Vaiuru

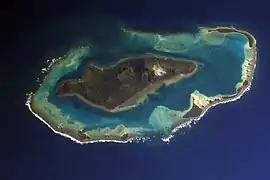
Raivavae, the island on which Vaiuru is located

Vaiuru is an associated commune on the island of Raivavae, in French Polynesia. According to the 2022 census, it had a population of 182 people.